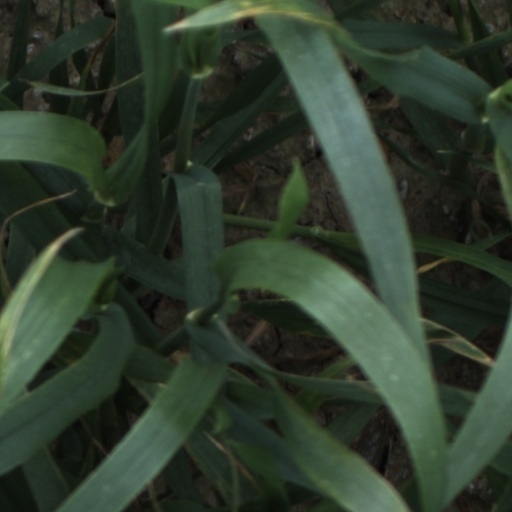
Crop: wheat